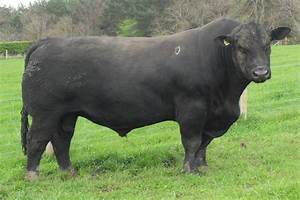
Label: cow